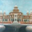
Label: castle